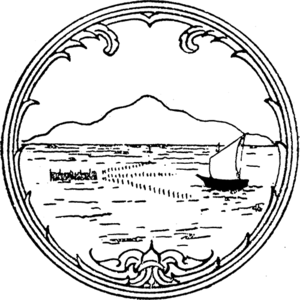
Trat est une province de Thaïlande.